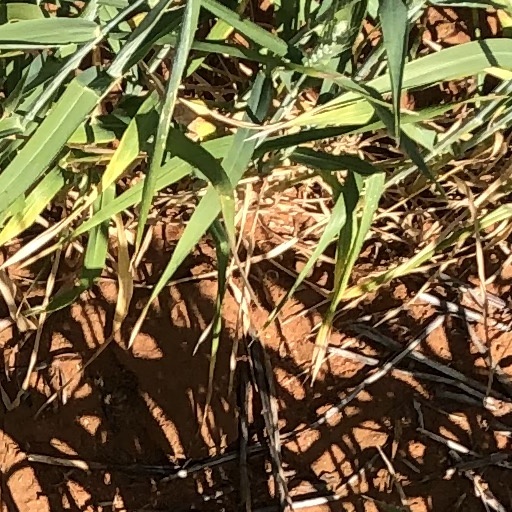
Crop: wheat